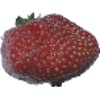
Label: strawberry_wedge